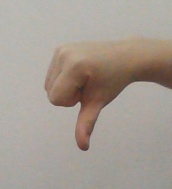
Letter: waw